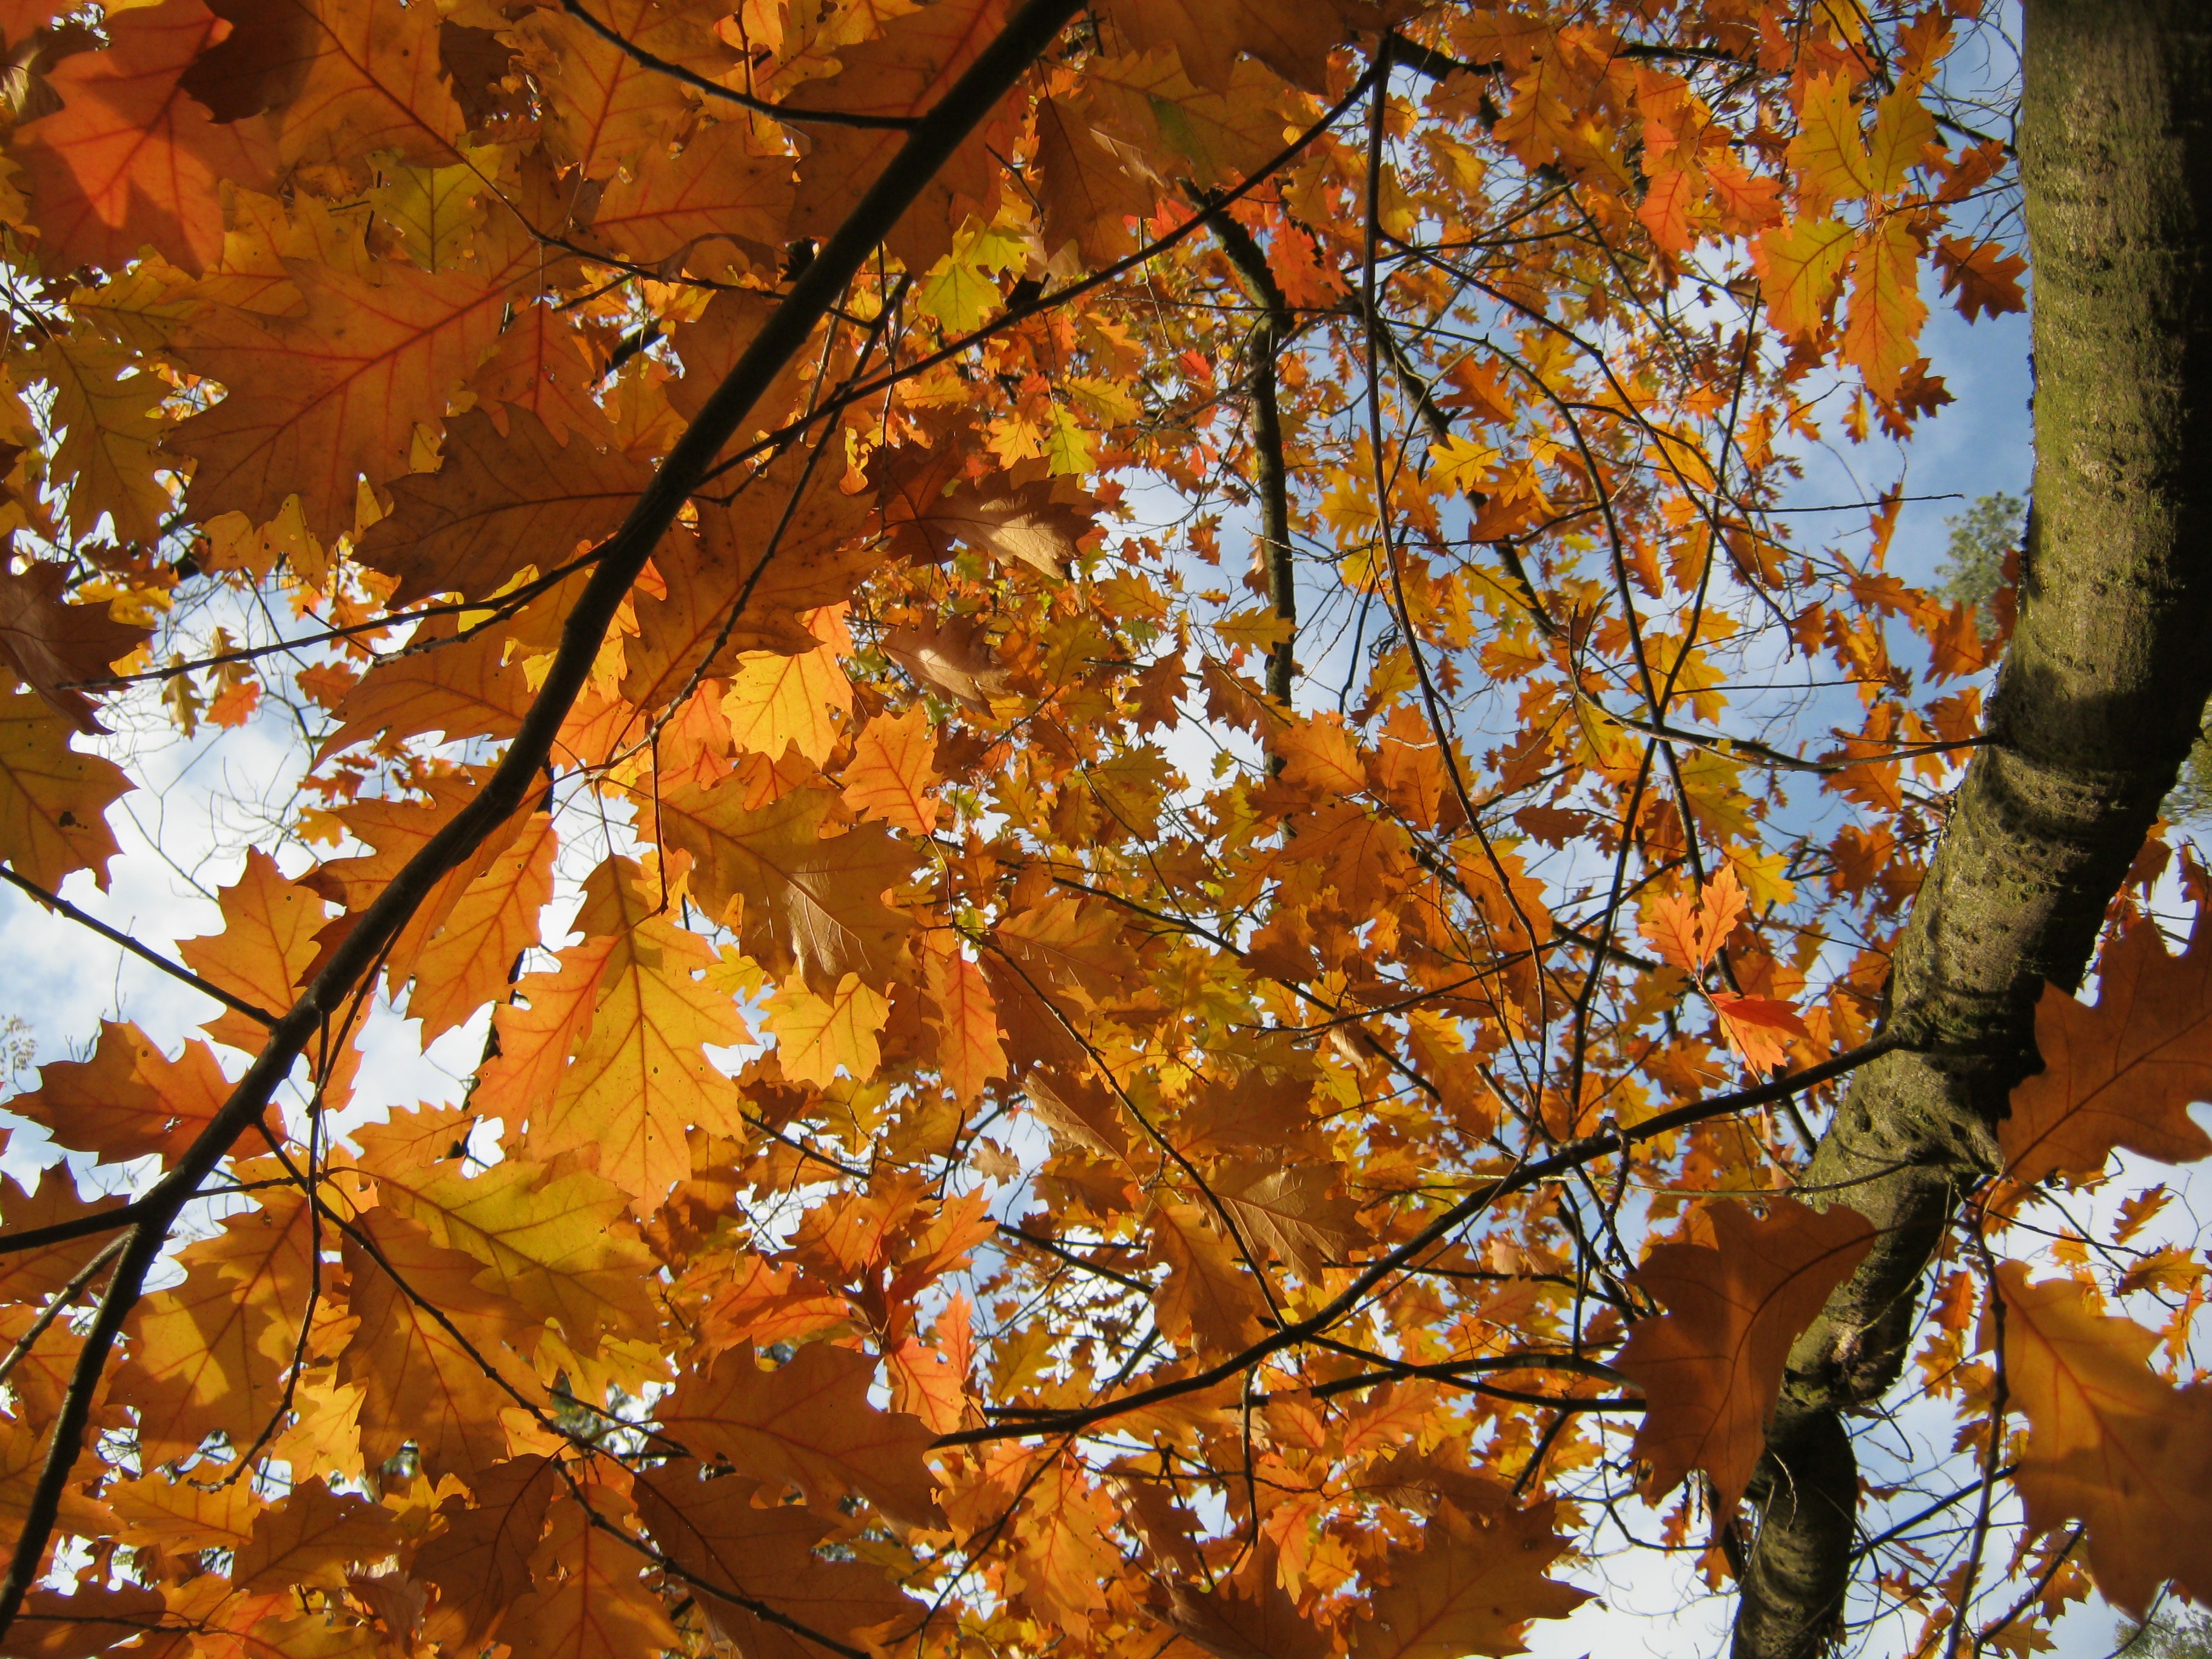
tree, branch, plant, sunlight, leaf, orange, golden, autumn, season, maple tree, emerge, leaves, translucent, bright, deciduous, oak leaves, flowering plant, maidenhair tree, woody plant, land plant